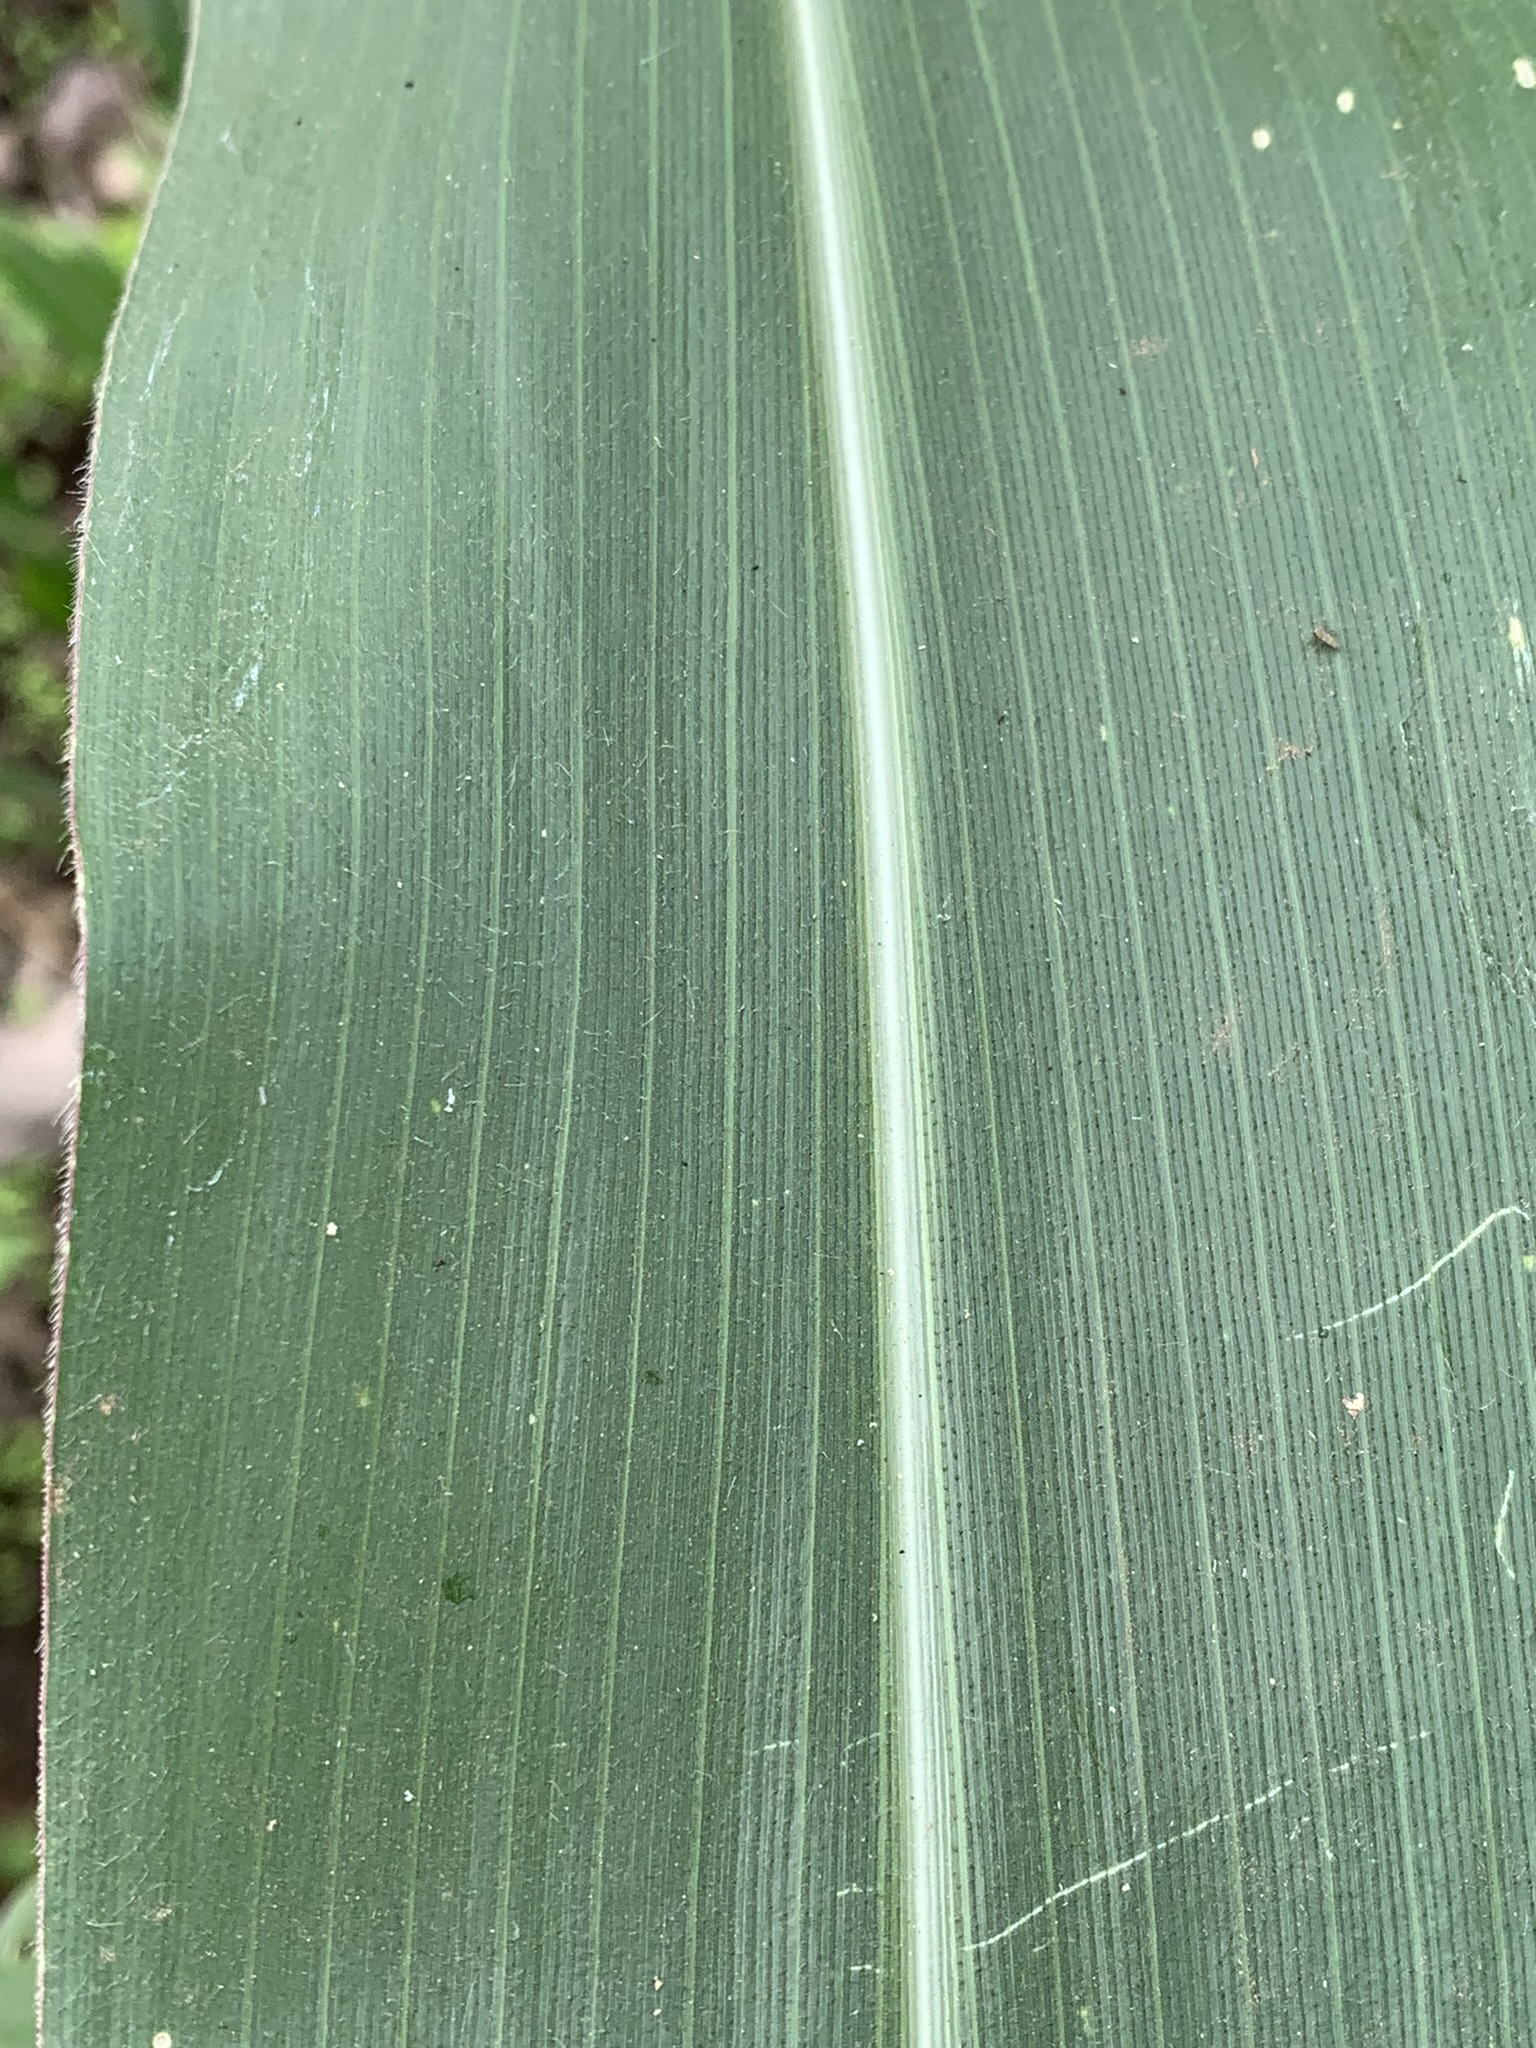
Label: Healthy